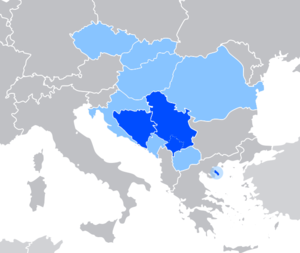
Le serbe est l’une des variétés standard, utilisée par les Serbes, de la langue appelée « serbo-croate » par certains linguistes, et par d’autres – « diasystème slave du centre-sud », štokavski jezik « langue chtokavienne », standardni novoštokavski « néochtokavien standard » ou BCMS.